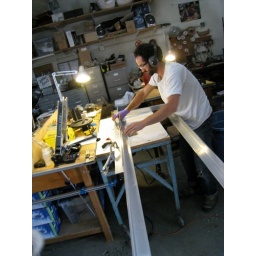
table routing slots in the biker bar